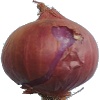
Label: Onion Red 1